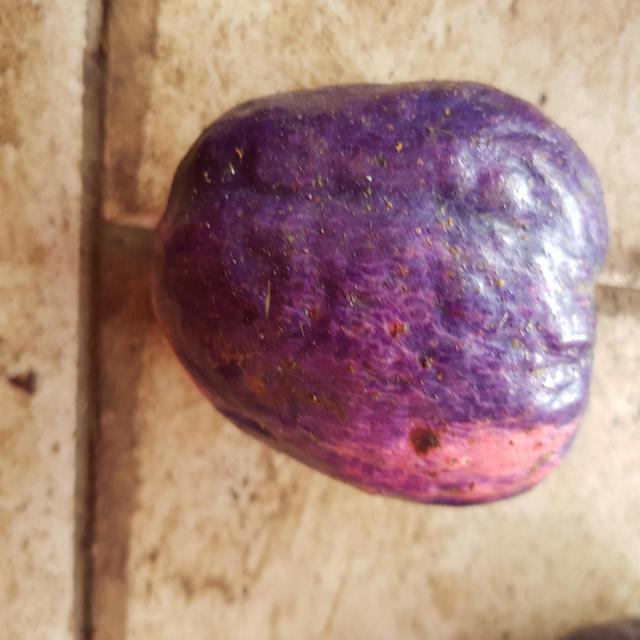
Plum grade: unripe